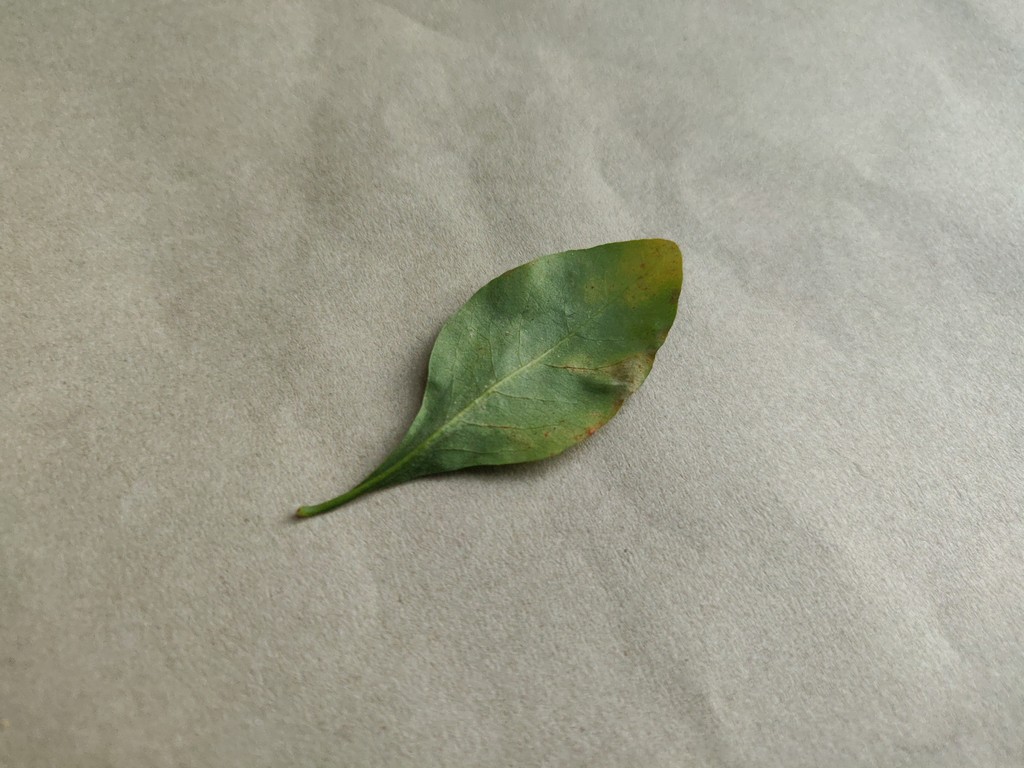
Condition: Unhealthy
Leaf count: single
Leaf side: back